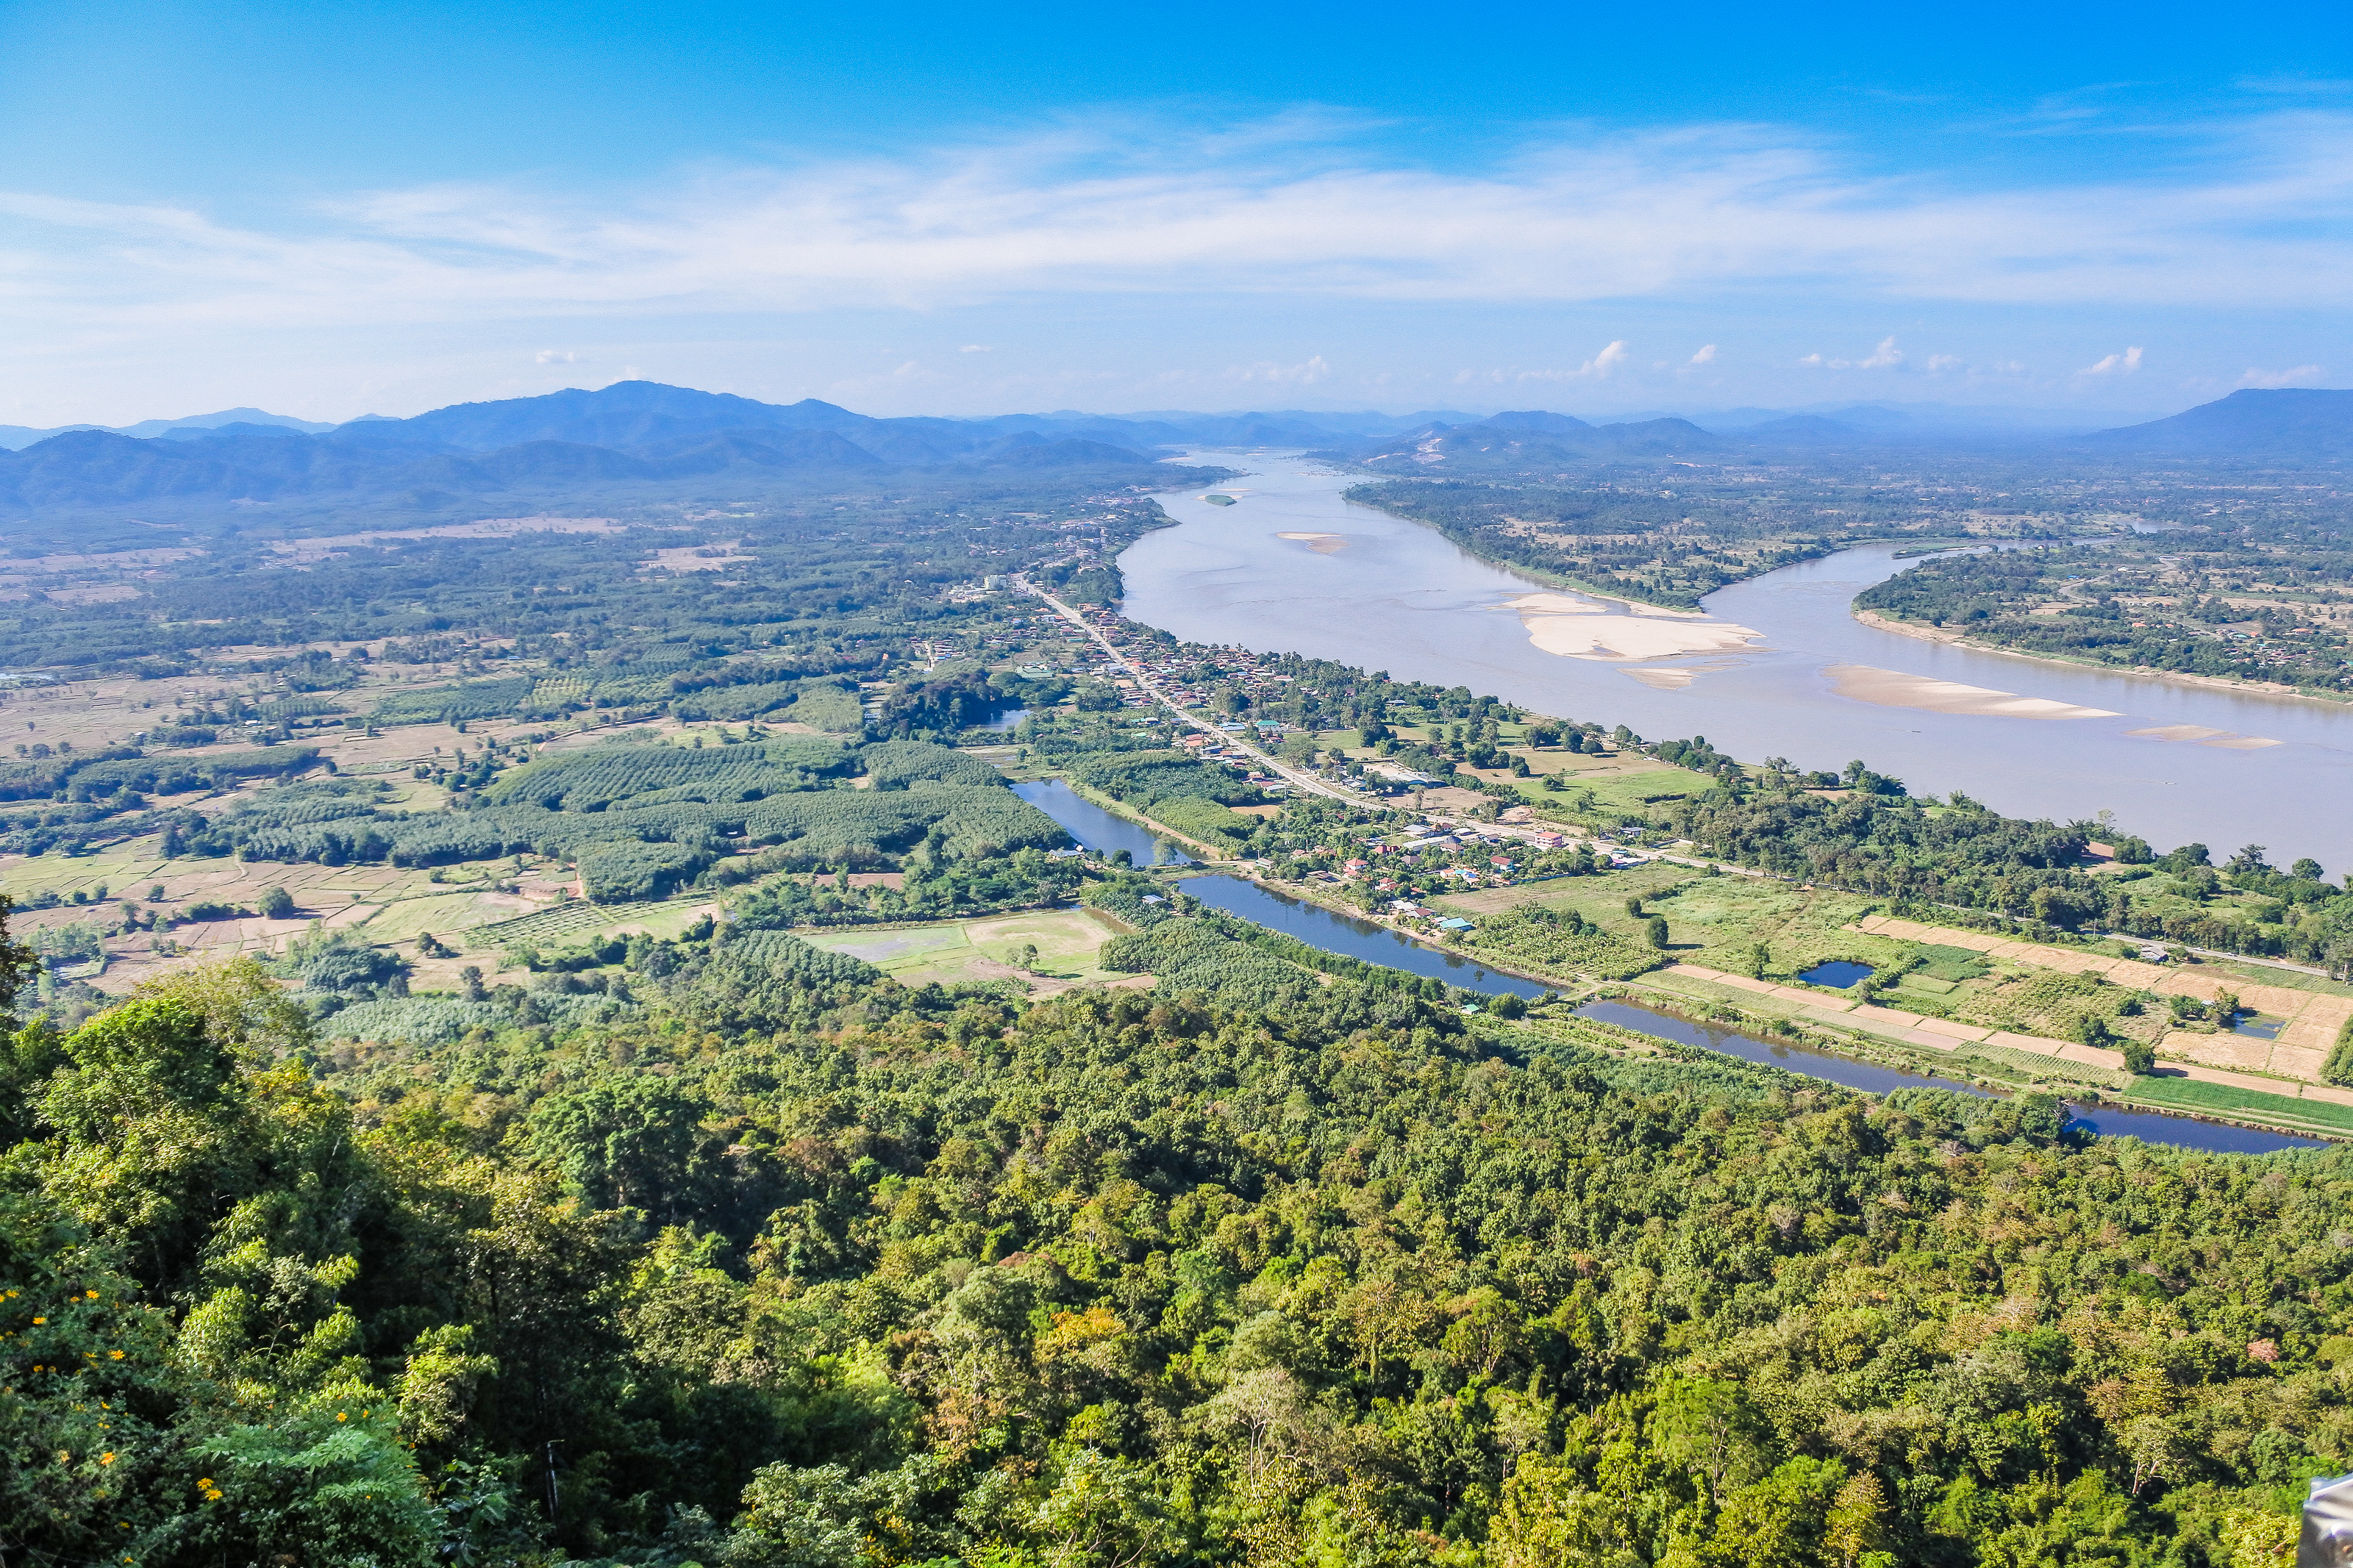
shadow, happy, skywalk, graceful, space, scene, cloud, beautiful, mountain, view, province, thailand, weather, landmark, border, sky, image, planet, nong khai province, wonderful, water, moon, field, background, telescope, woman, curve, sun, point, tourist, sphere, nongkhai, land, art, star, nature, abstract, wat, people, environment, mekong, sangkhom, sunset, lady, temple, river, travel, wat phataksua, landscape, walk, aerial photography, natural landscape, vegetation, bird's eye view, natural environment, wilderness, water resources, hill, nature reserve, photography, tree, highland, waterway, road, ridge, hill station, forest, mountain range, plain, reservoir, national park, city, valley, fell, tourism, lake, horizon, terrain, coast, state park, vacation, mount scenery, tributary, bay